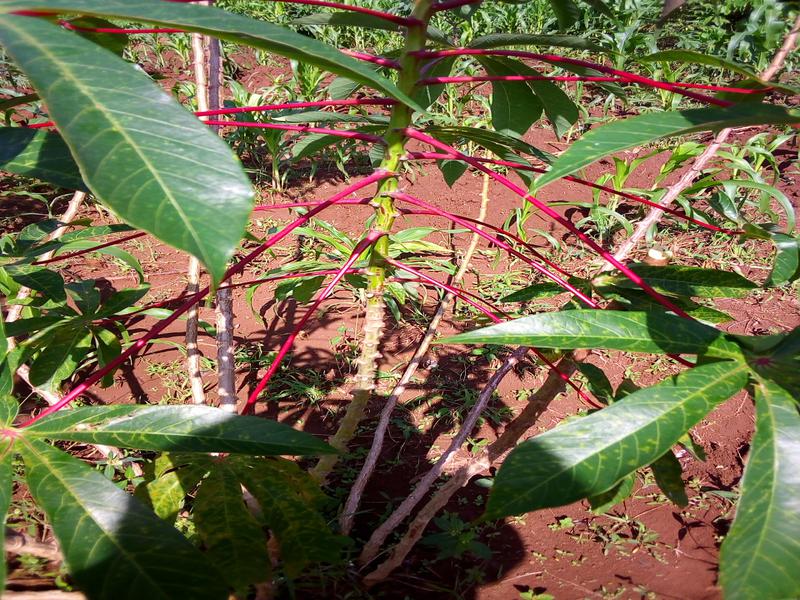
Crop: cassava
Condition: brown_streak_disease